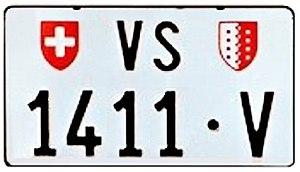
Une plaque d'immatriculation suisse est un dispositif d'identification utilisé pour différents types de véhicules en Suisse. La majorité des plaques d'immatriculation sont délivrées en Suisse par le service des automobiles de chaque canton.